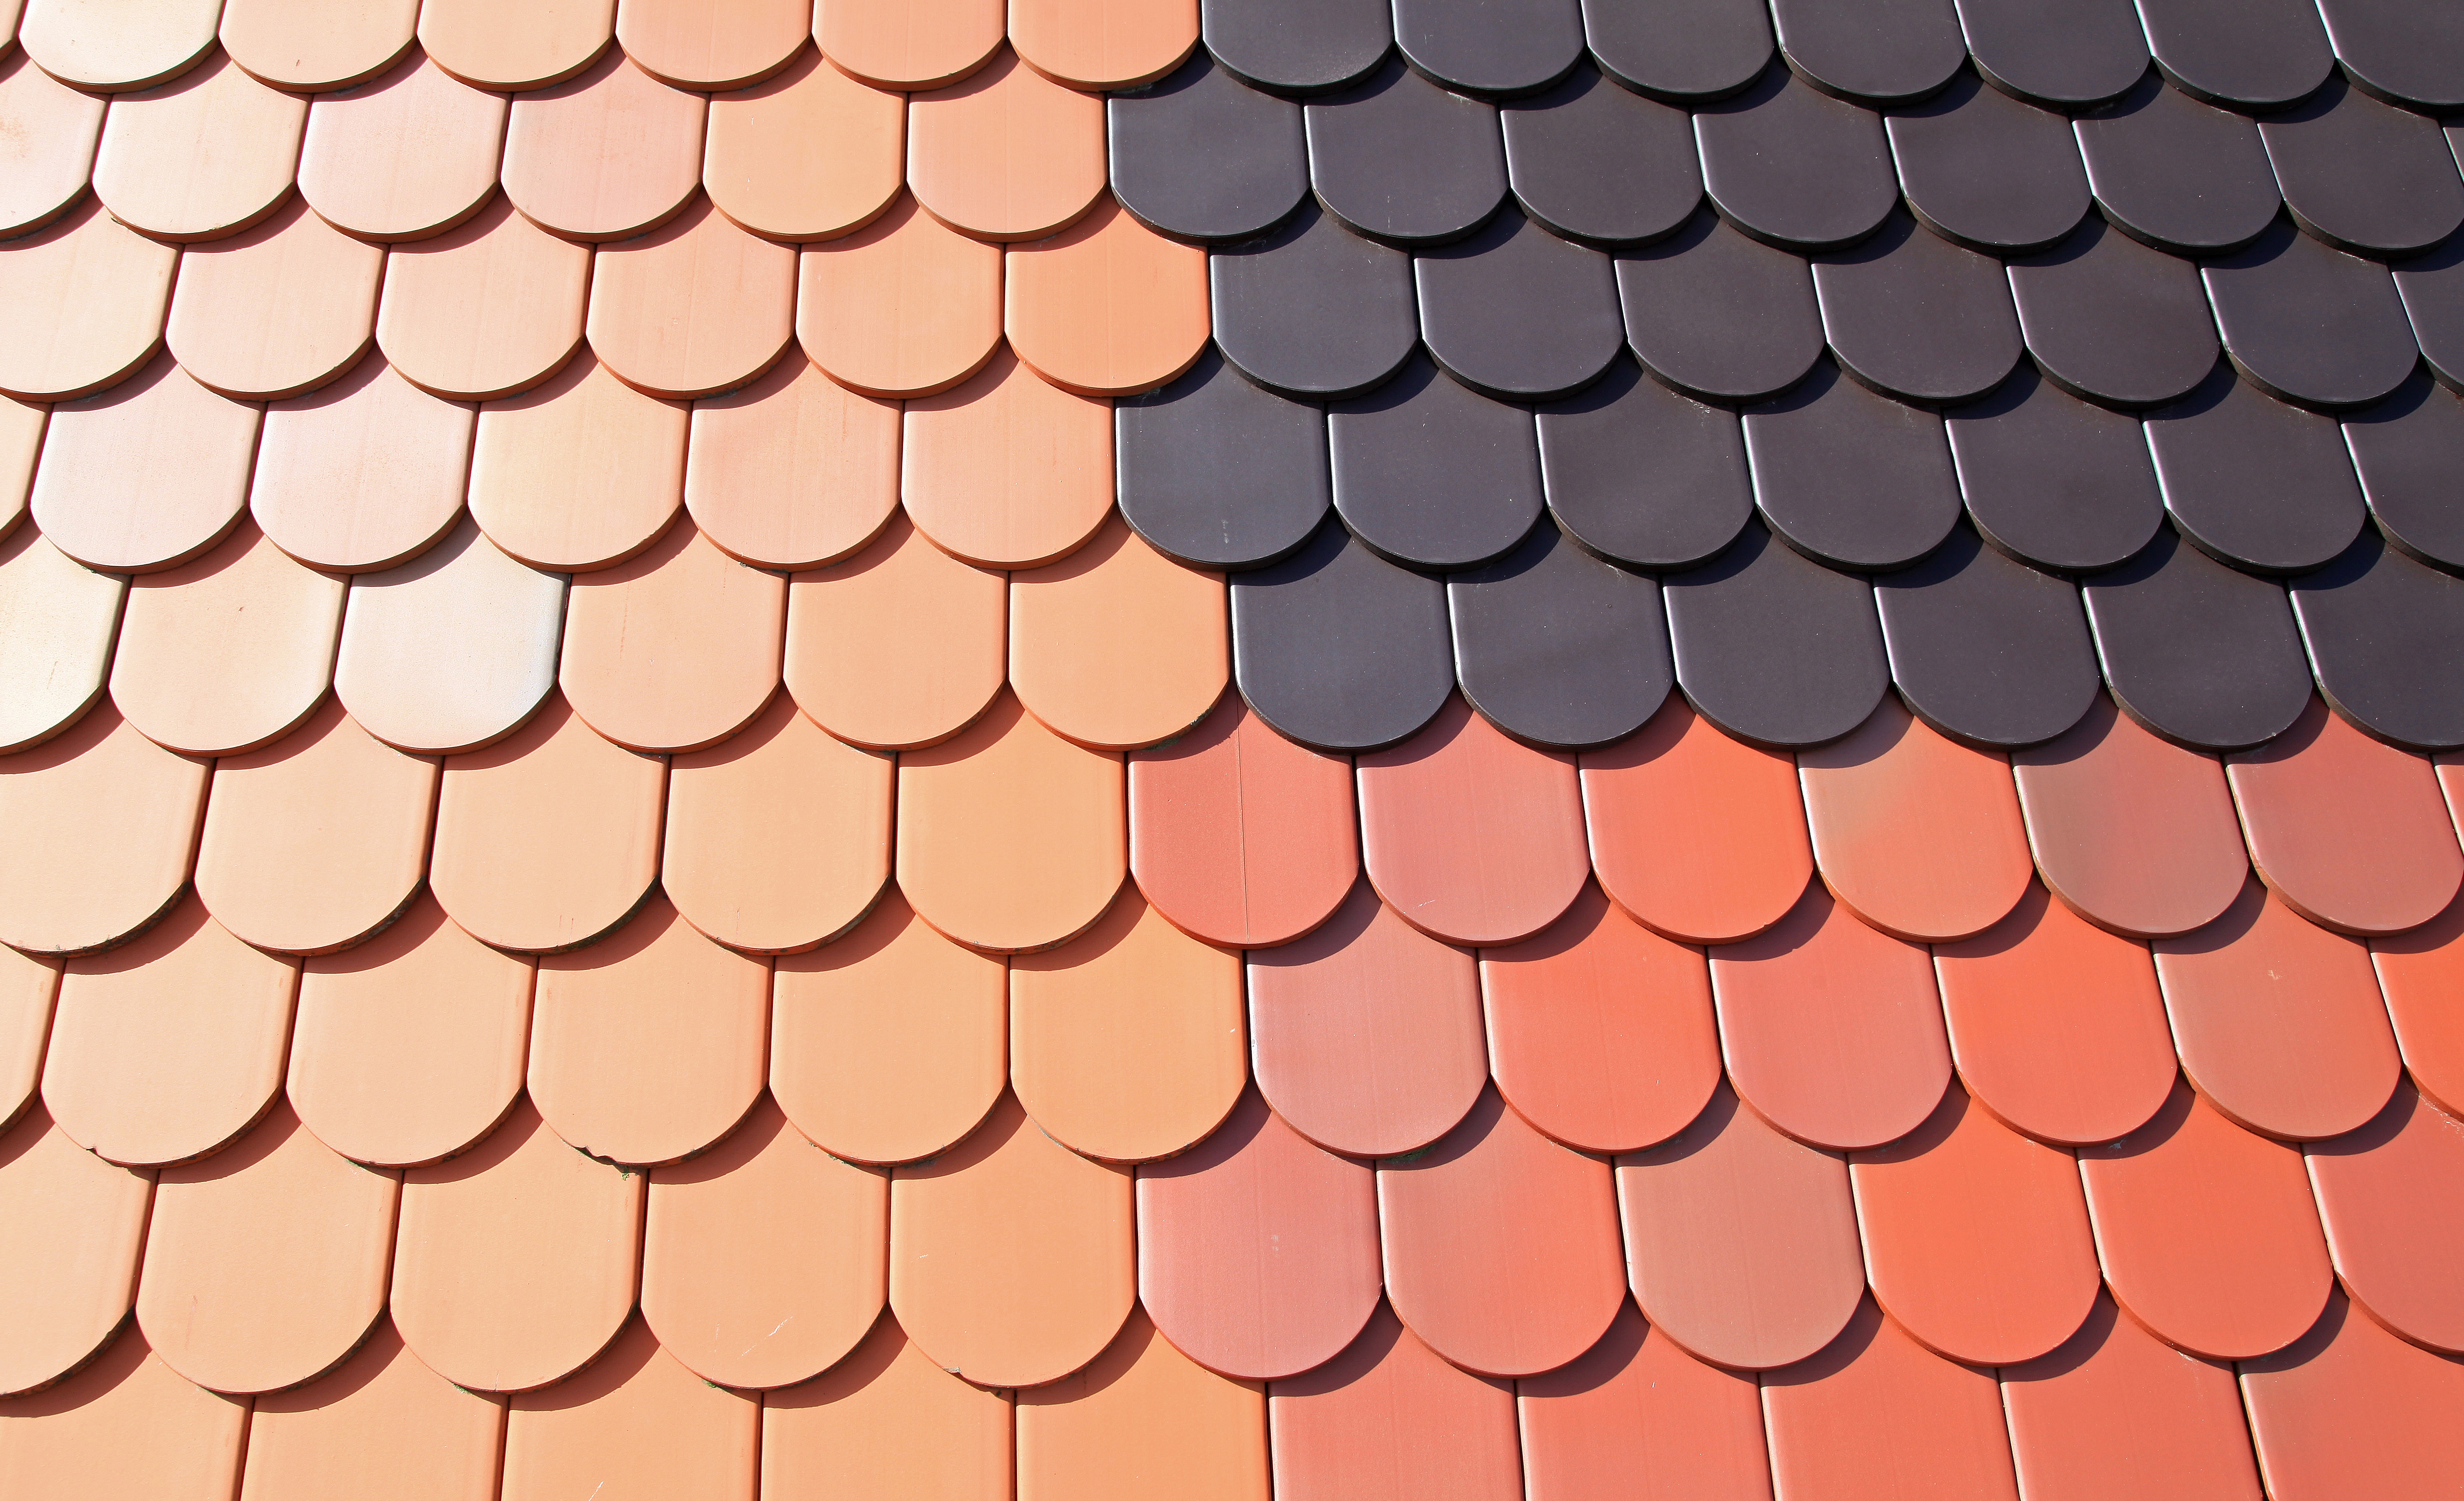
structure, wood, floor, home, wall, pattern, line, color, tile, brick, material, circle, roofing, font, art, design, shape, house roof, flooring, construction material